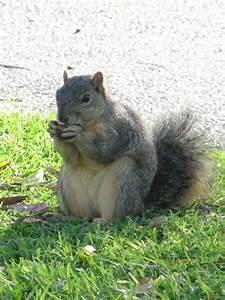
squirrel